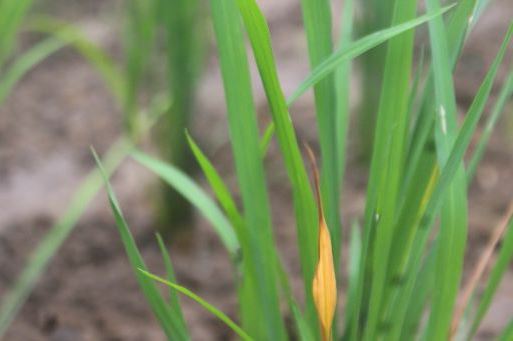
Disease: Tungro